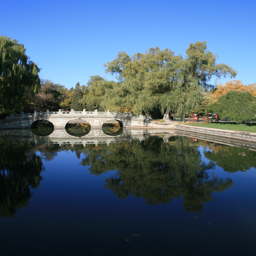
bridges and trees reflected in a pool